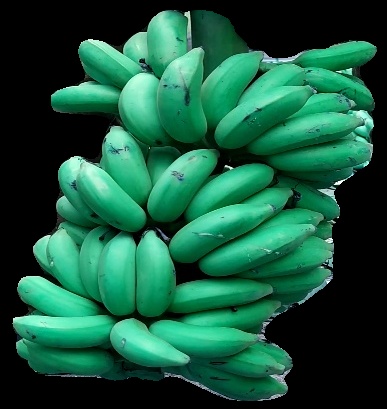
Variety: elakki-bale
Grade: grade1